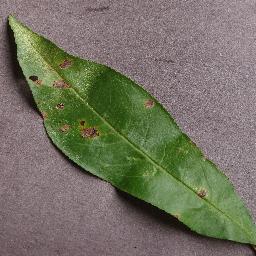
Label: Peach___Bacterial_spot